The Eight Doctors

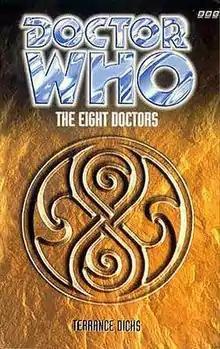

The Eight Doctors is a BBC Books original novel written by Terrance Dicks and based on the long-running British science fiction television series "Doctor Who". It was the first of the Eighth Doctor Adventures range (it was preceded by a novelisation of the 1996 film, but the BBC chose not to consider it to be part of the range) and features the Eighth Doctor and introduces his new companion, Sam Jones. The novel takes place immediately after the 1996 television movie.